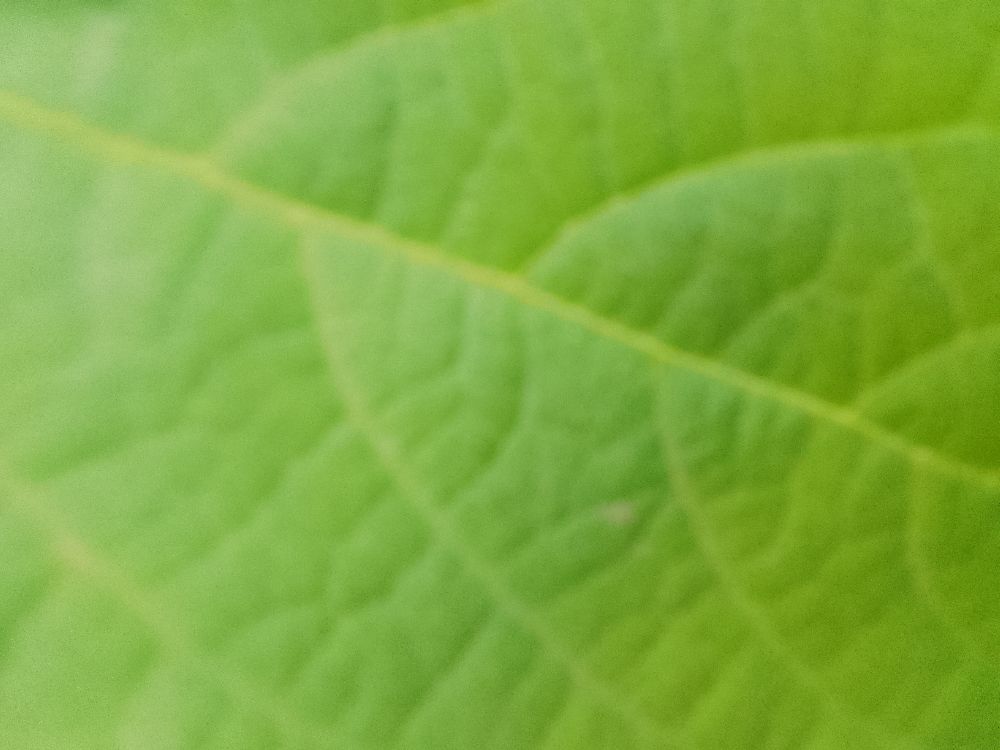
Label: healthy